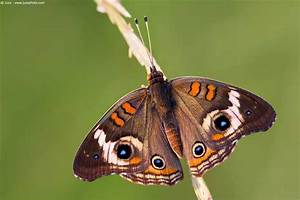
Label: butterfly